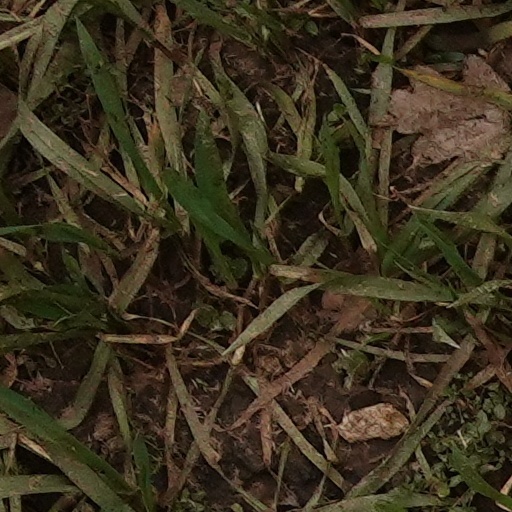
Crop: wheat